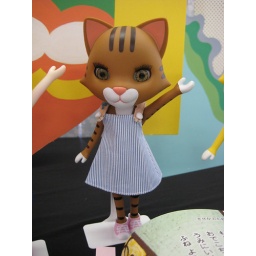
The potato girl in the Rain cats and dogs dress.